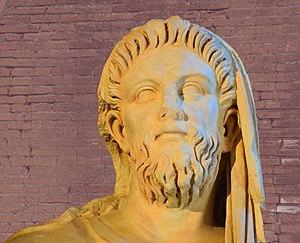
Dans la mythologie grecque, Anchise est le fils de Thémisté et de Capys. Il est le père d'Énée et d'Élymos, qu'il eut de la déesse Aphrodite. Il est l'un des descendants de Tros, le héros éponyme de la Troade, son grand-père est Assaracos.